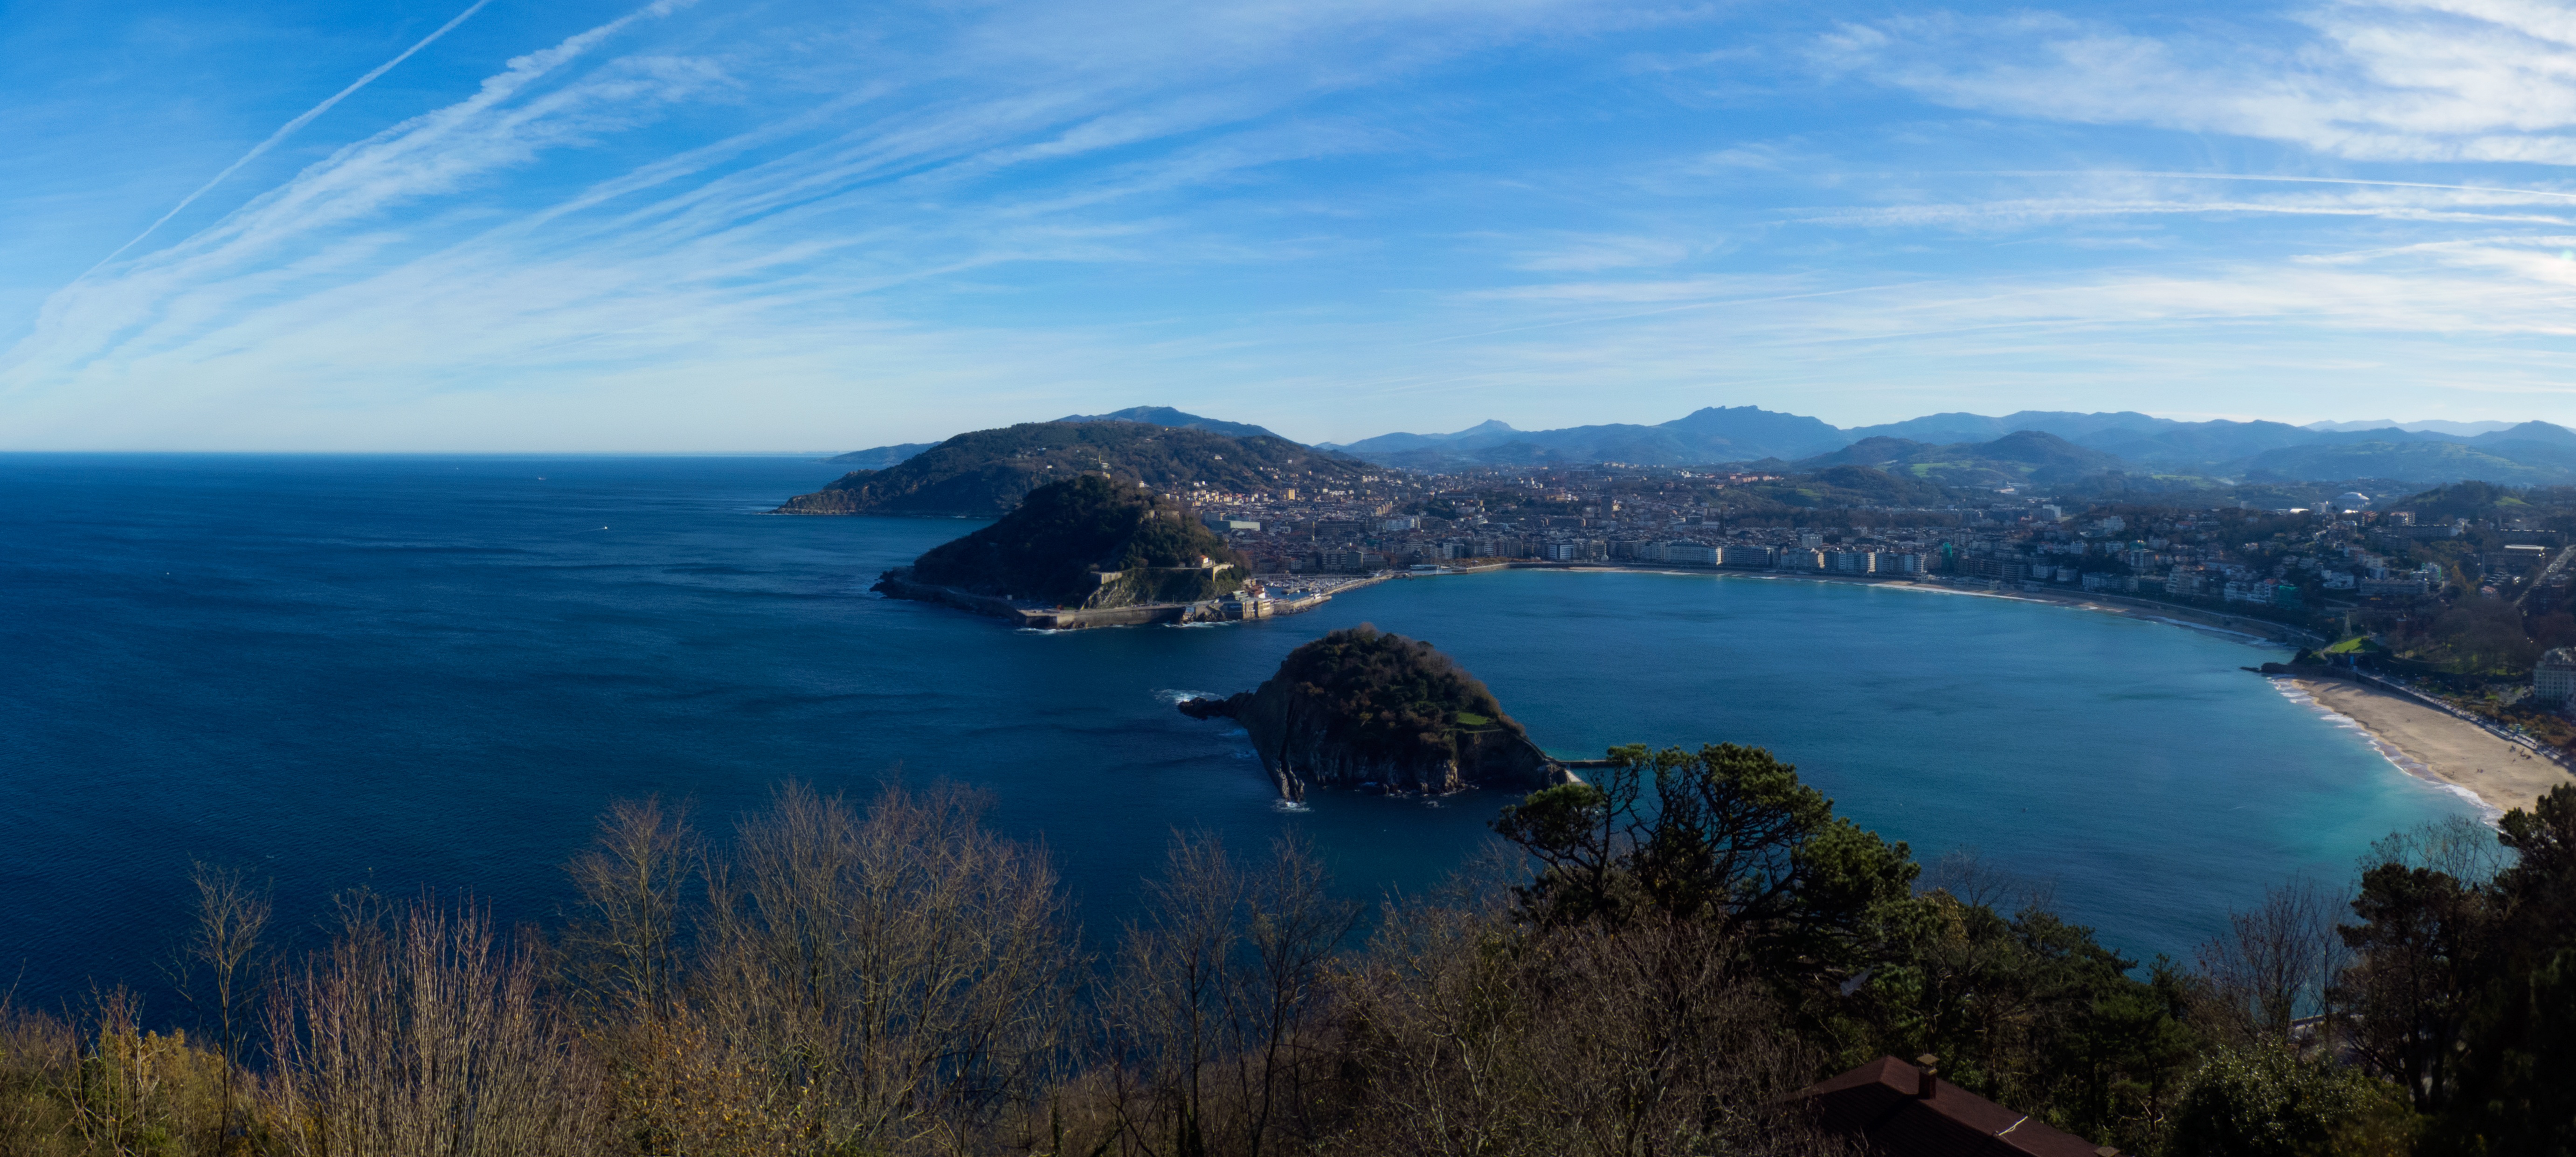
beach, landscape, sea, coast, water, ocean, horizon, mountain, sky, sun, lake, coastal, cliff, cove, reflection, bay, island, blue, fjord, reservoir, tourism, terrain, body of water, spain, costa, donostia, loch, crater lake, cape, euskadi, landform, san sebastian, empty country